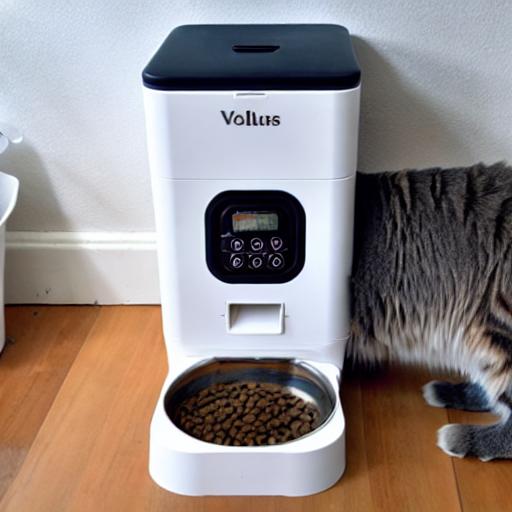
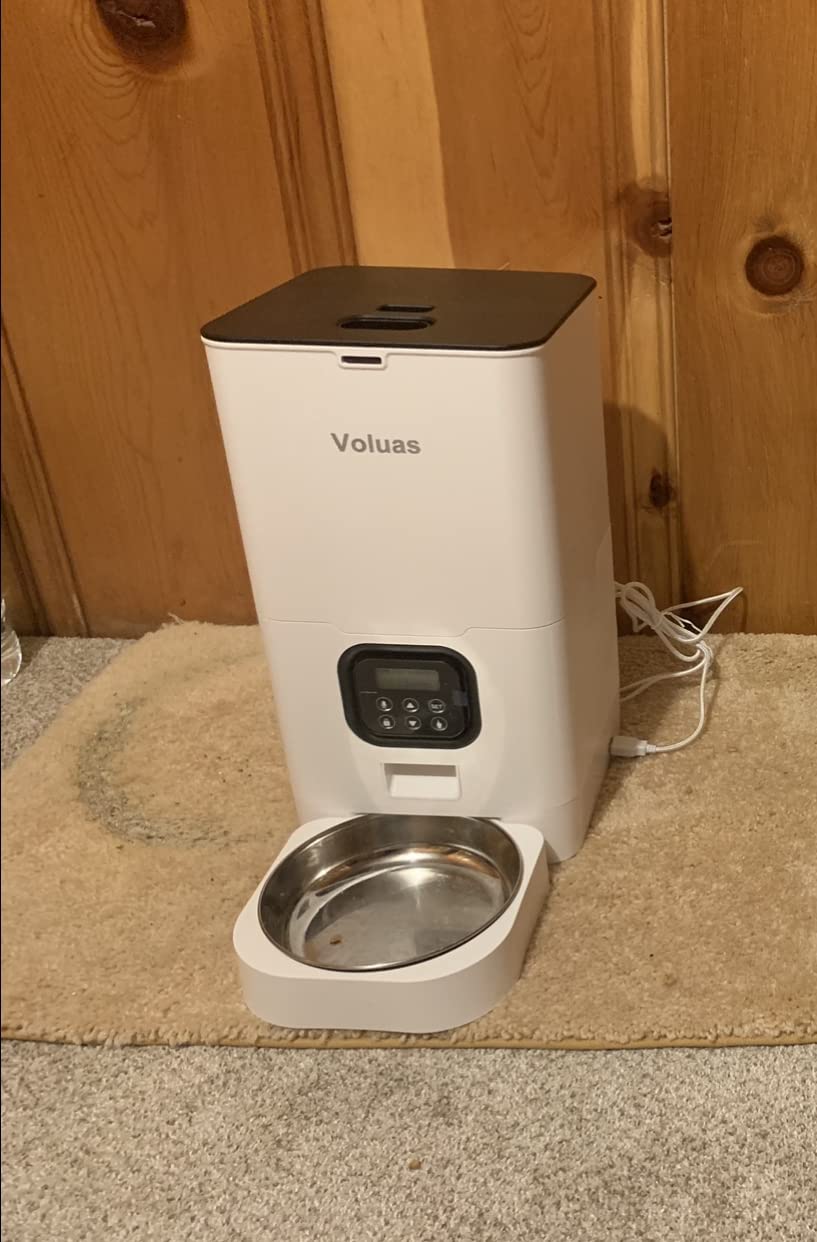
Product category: items_feeder
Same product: no